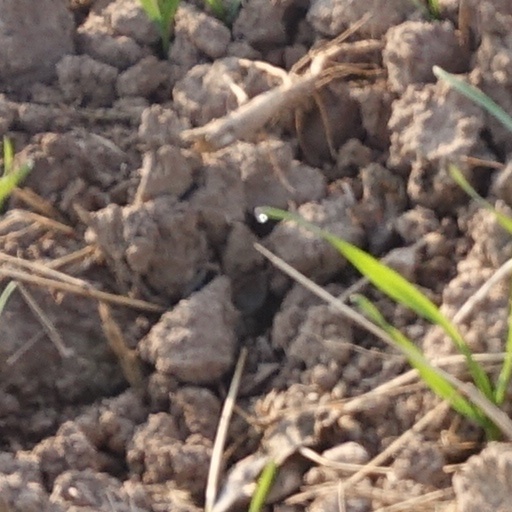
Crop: wheat